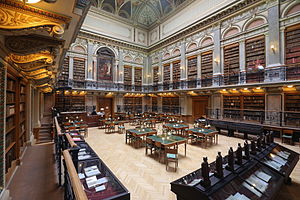
Bibliotek
Bibliotek i Budapest.
Bibliotek er en samling bøger, håndskrifter, kort, film, bånd etc. og det sted, hvor disse referencematerialer opbevares. Der skelnes mellem flere bibliotekstyper: